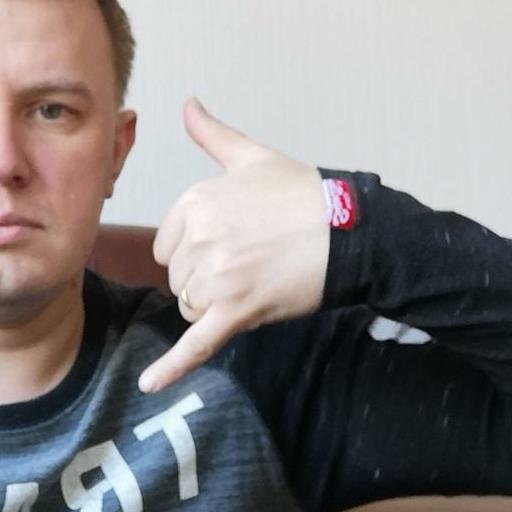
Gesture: call